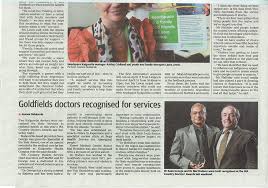
Label: paper